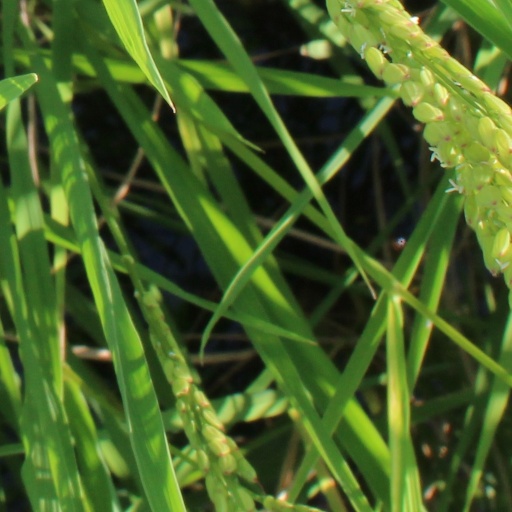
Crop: rice